2016 Auto Club 400

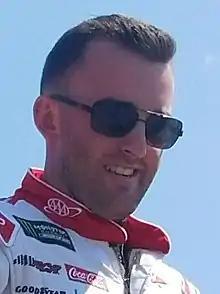
Austin Dillon scored the pole position.

Auto Club Speedway (previously California Speedway) was a , low-banked, D-shaped oval superspeedway in Fontana, California which hosted NASCAR racing annually from 1997 to 2023. It was also used for open wheel racing events. The racetrack was located near the former locations of Ontario Motor Speedway and Riverside International Raceway. The track was owned and operated by International Speedway Corporation and was the only track owned by ISC to have its naming rights sold. The speedway was served by the nearby Interstate 10 and Interstate 15 freeways as well as a Metrolink station located behind the backstretch.